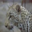
Label: leopard